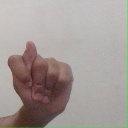
अक्षर: ट